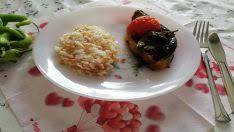
Yemek: karniyarik